Doftana prison

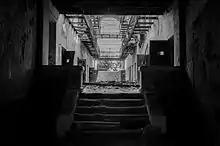
Interior of Doftana Prison

From 1924 it is noted that the inmates began to write and edit a newspaper by hand using paper slips and smuggled pencils. It went by various names such as "Doftana Red" and "Bolsheviks Handcuffed".